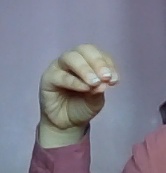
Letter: ha